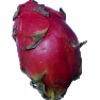
Label: Pitahaya Red 1